Religious views of Adolf Hitler

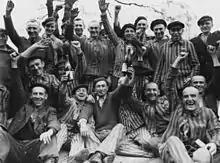
Dachau Concentration Camp had its own Priests' barracks for clerical enemies of the Hitler regime. ("Pictured following liberation by US Army.")

Article 24 of Hitler's National Socialist Programme of 1920 had endorsed what it termed "positive Christianity", but placed religion below party ideology by adding the caveat that it must not offend "the moral sense of the German race". Nondenominational, the term could be variously interpreted, but allayed fears among Germany's Christian majority as to the oft-expressed anti-Christian convictions of large sections of the Nazi movement. It further proposed a definition of a "positive Christianity" which could combat the "Jewish-materialistic spirit".